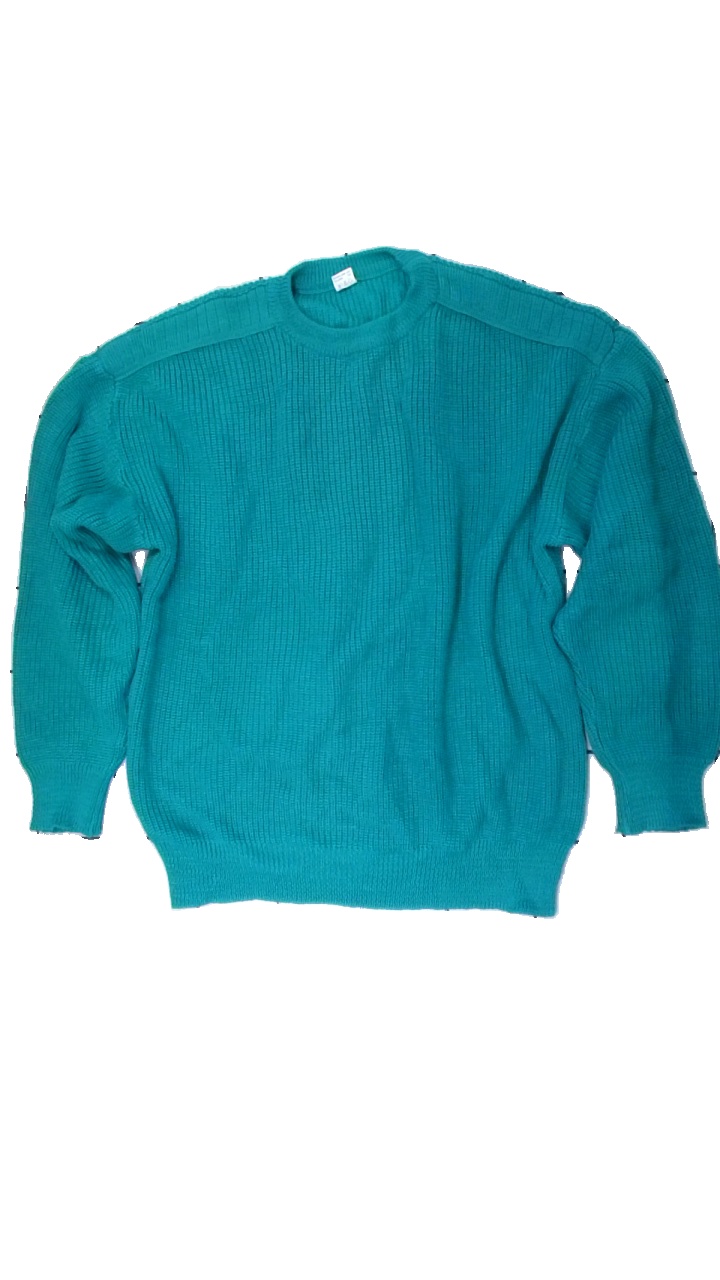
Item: Sweater (Men)
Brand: Kadinjaca
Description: grön stickad tröja
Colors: Green
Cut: Regular
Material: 74% acrylic 26% wool
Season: All
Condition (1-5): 5
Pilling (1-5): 5
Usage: Reuse
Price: <50